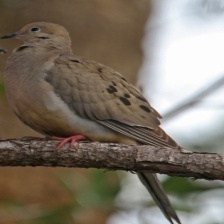
Species: MOURNING DOVE
Scientific name: ZENAIDA MACROURA